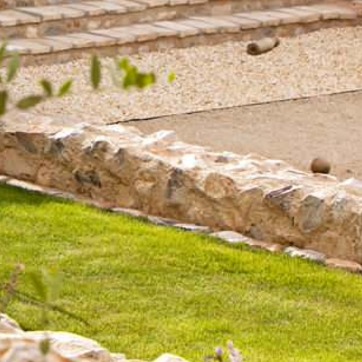
Material: stone